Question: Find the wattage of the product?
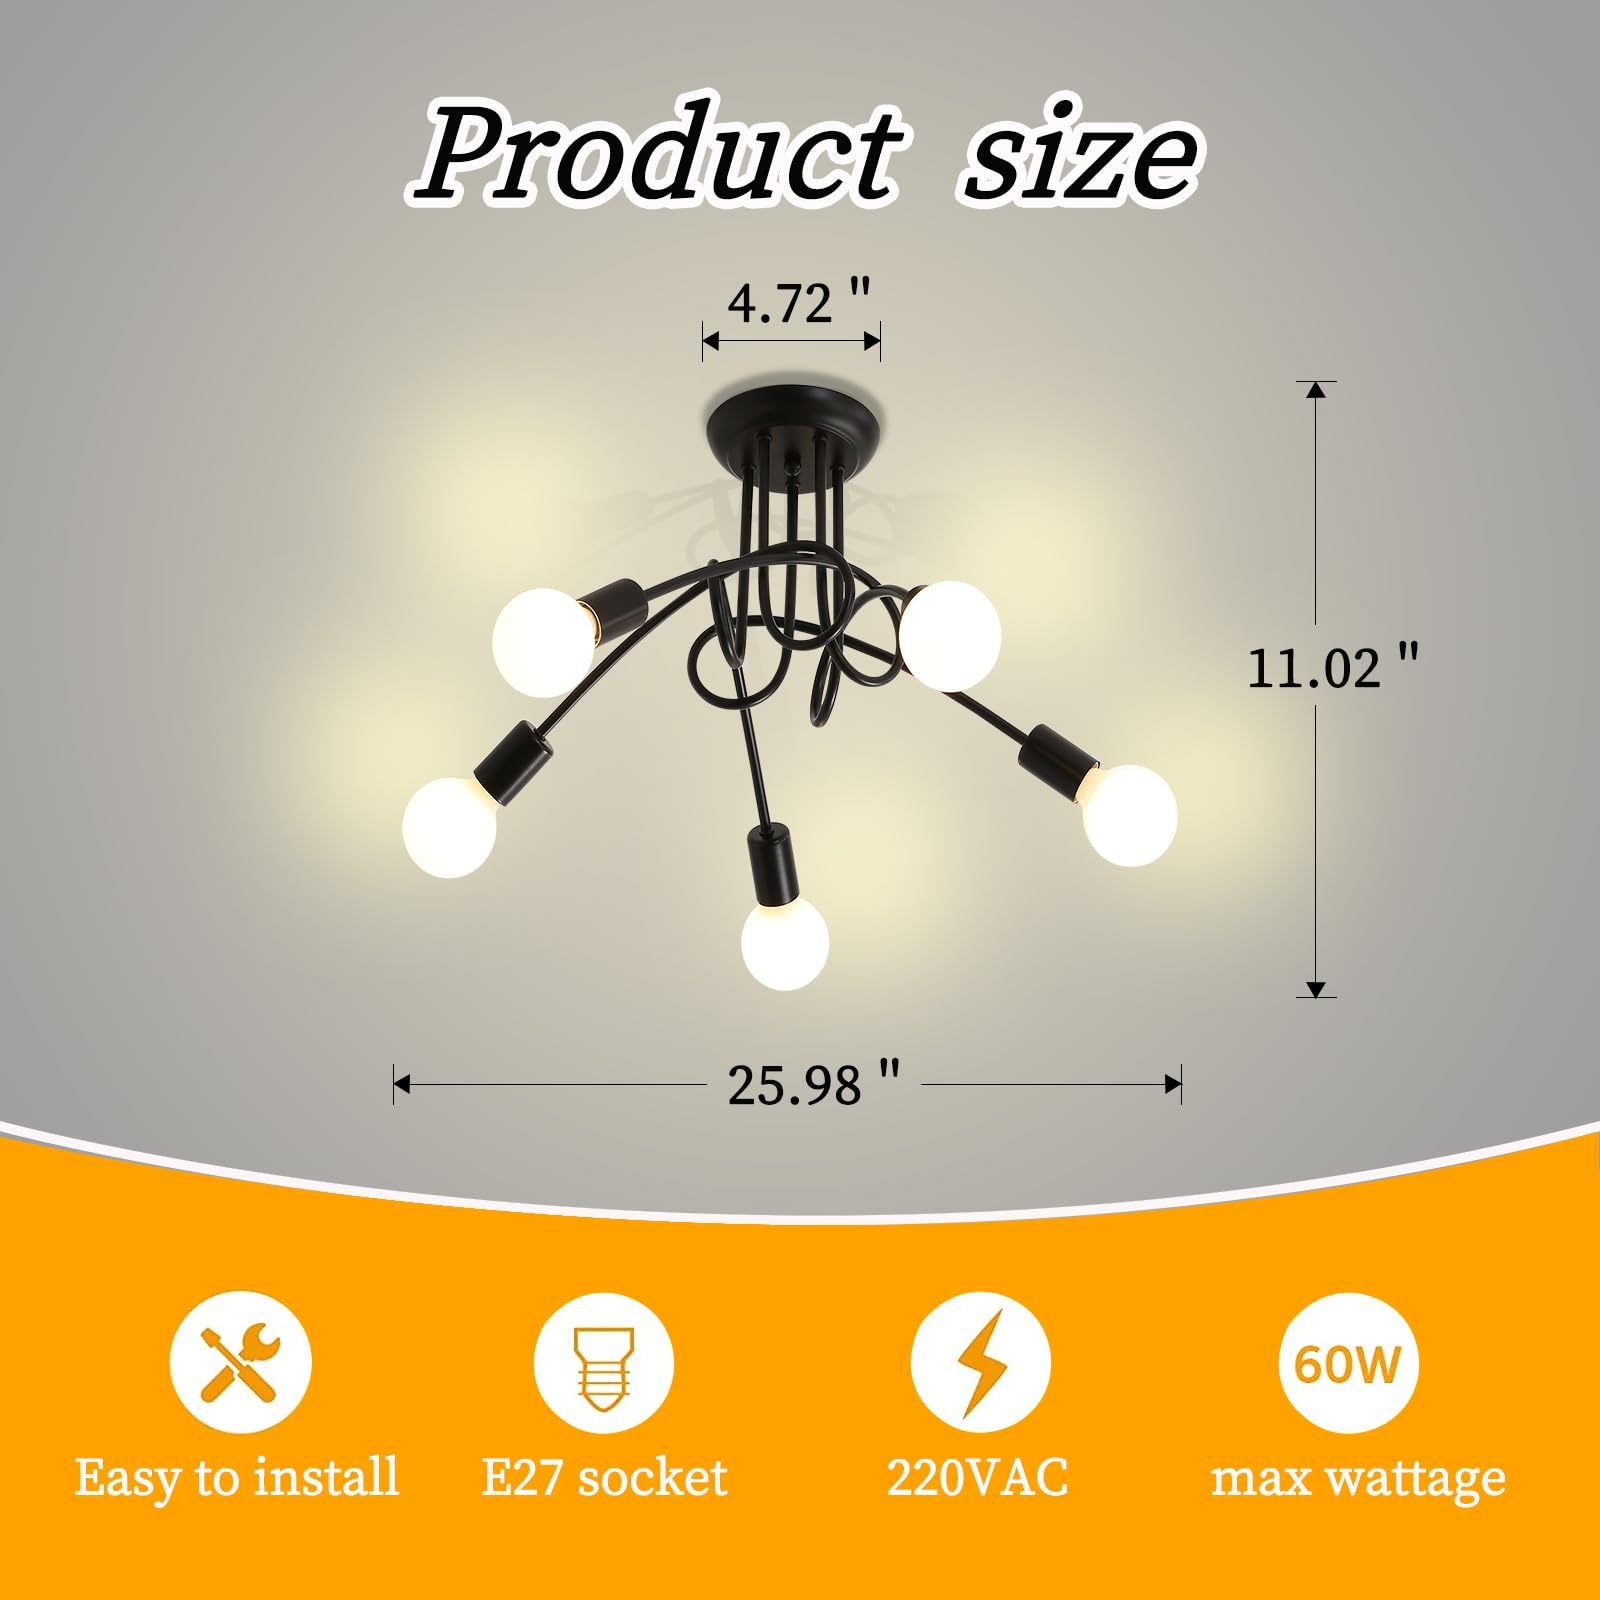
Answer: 60.0 watt